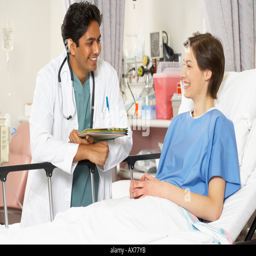
close - up of a male doctor and a female patient smiling